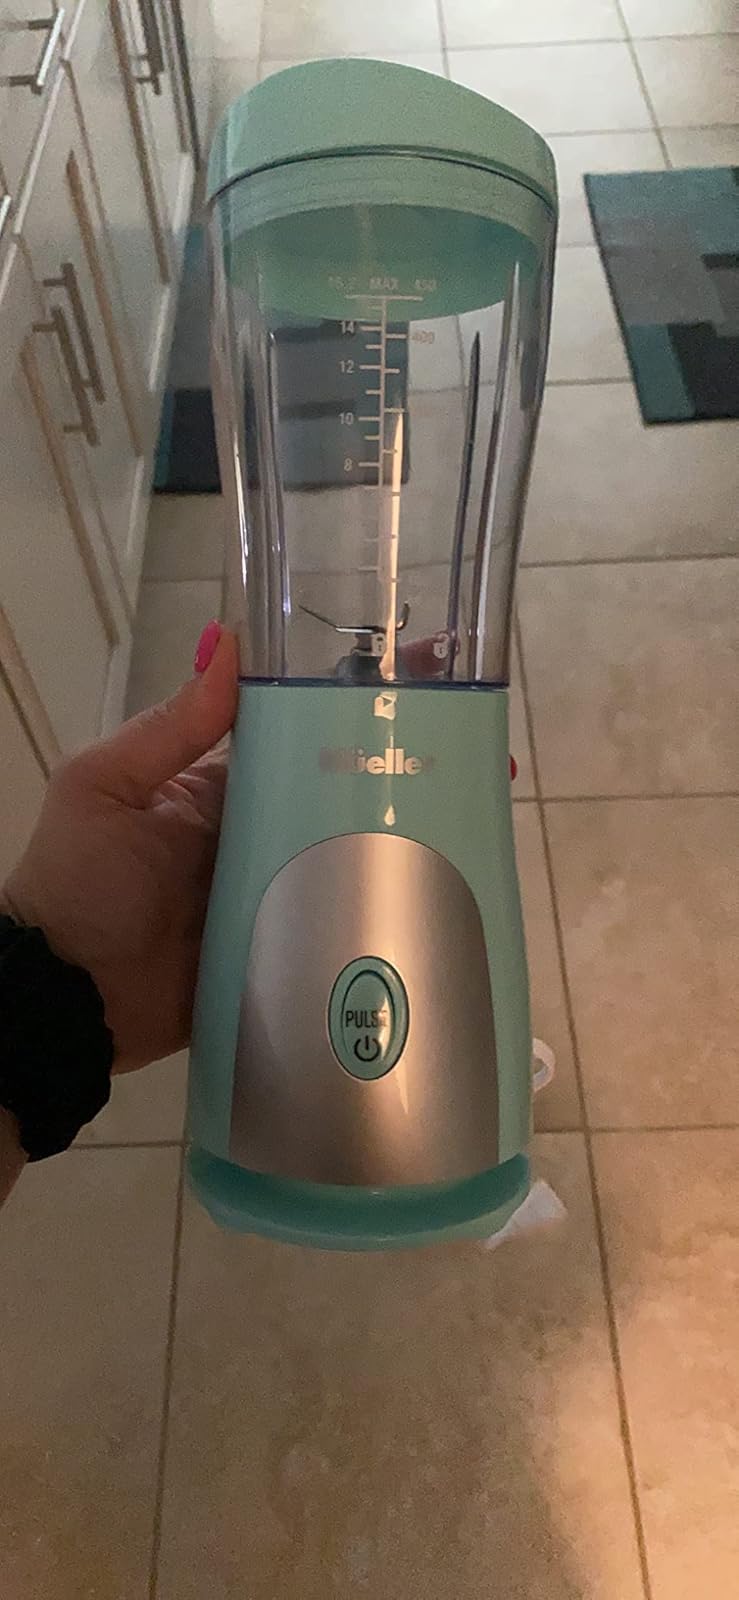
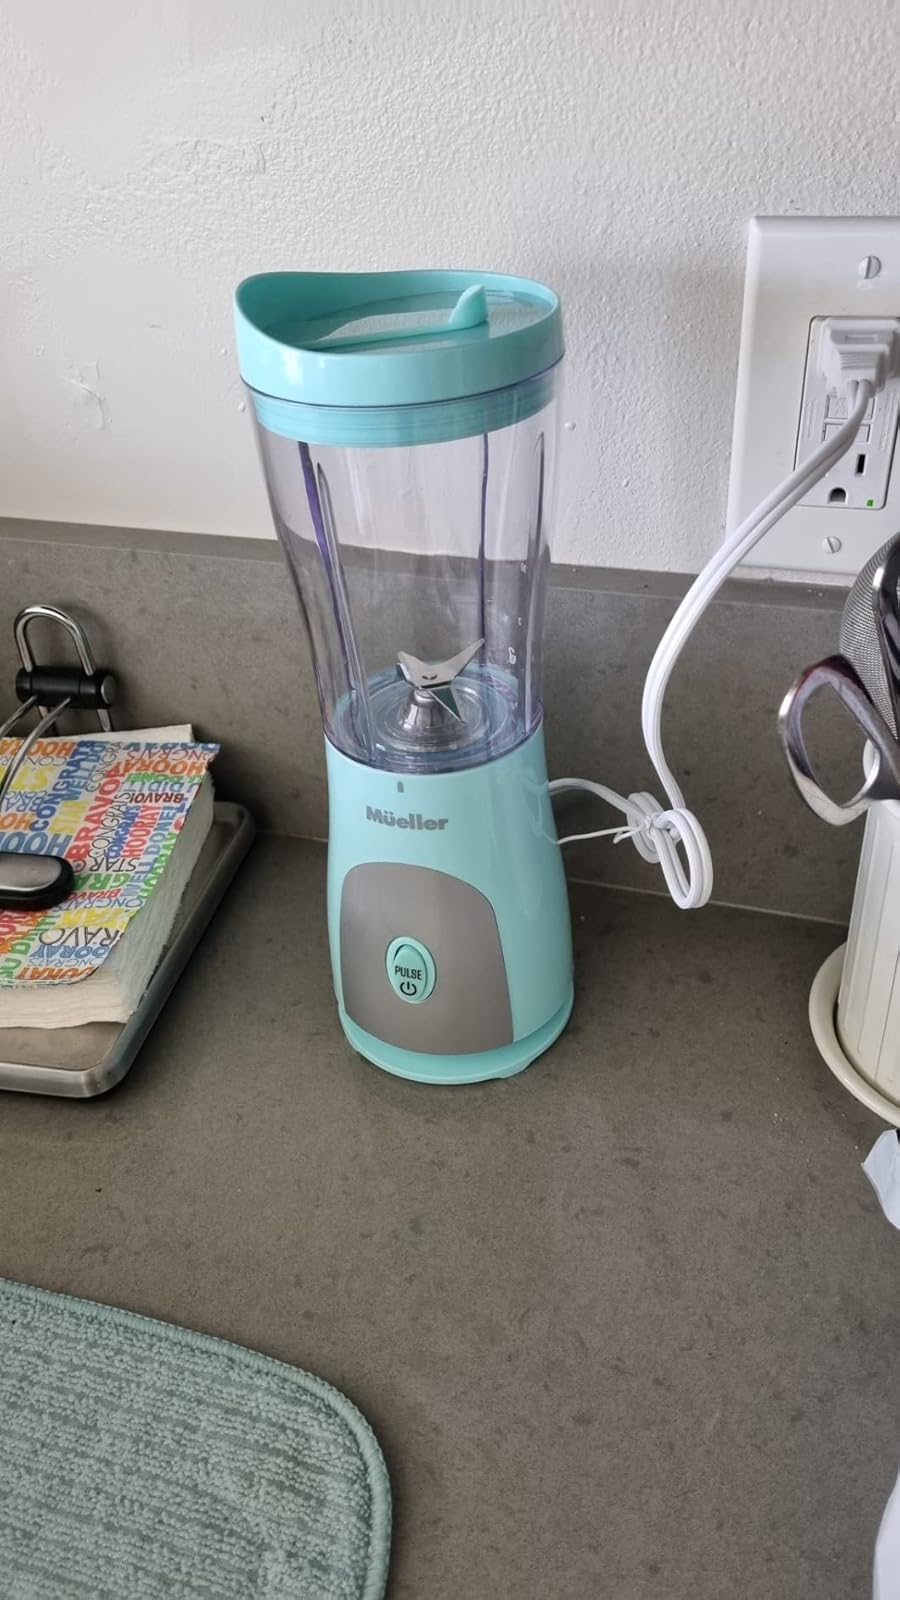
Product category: items_blender
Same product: yes